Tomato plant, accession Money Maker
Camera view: vertical (180 deg); turntable rotation: 30 degrees
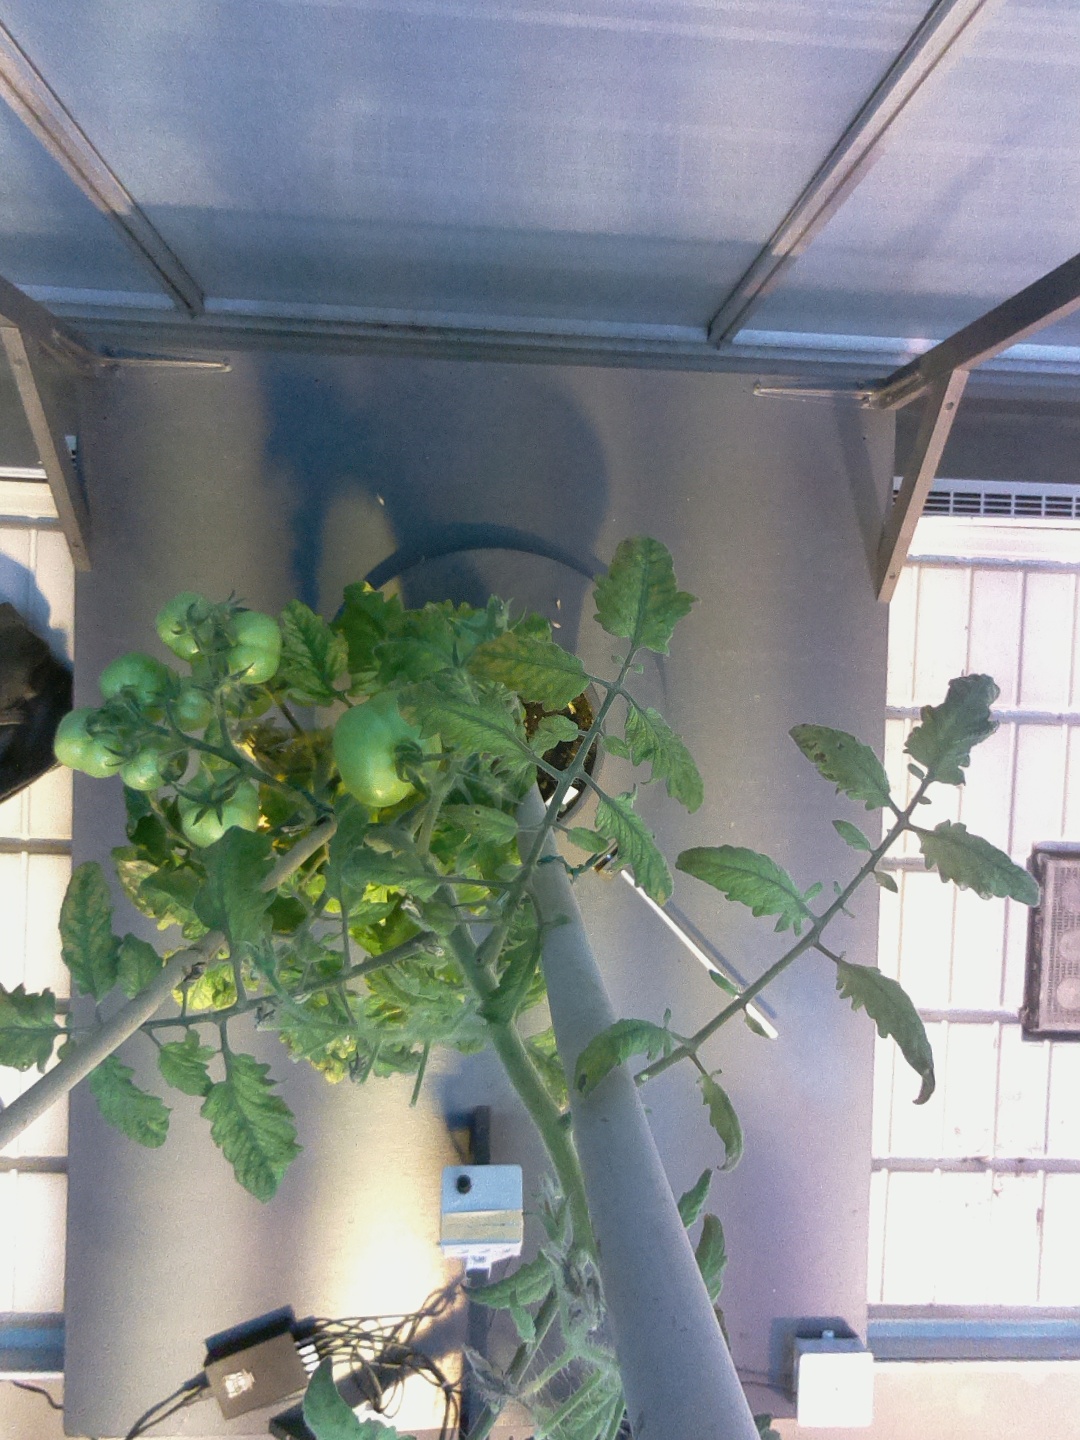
BBCH growth stage 76: 60%-70% of final fruit size